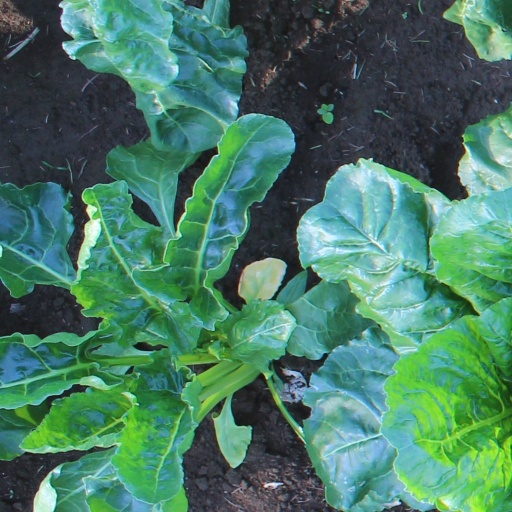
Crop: sugar beet